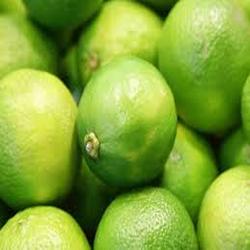
Label: Lemon